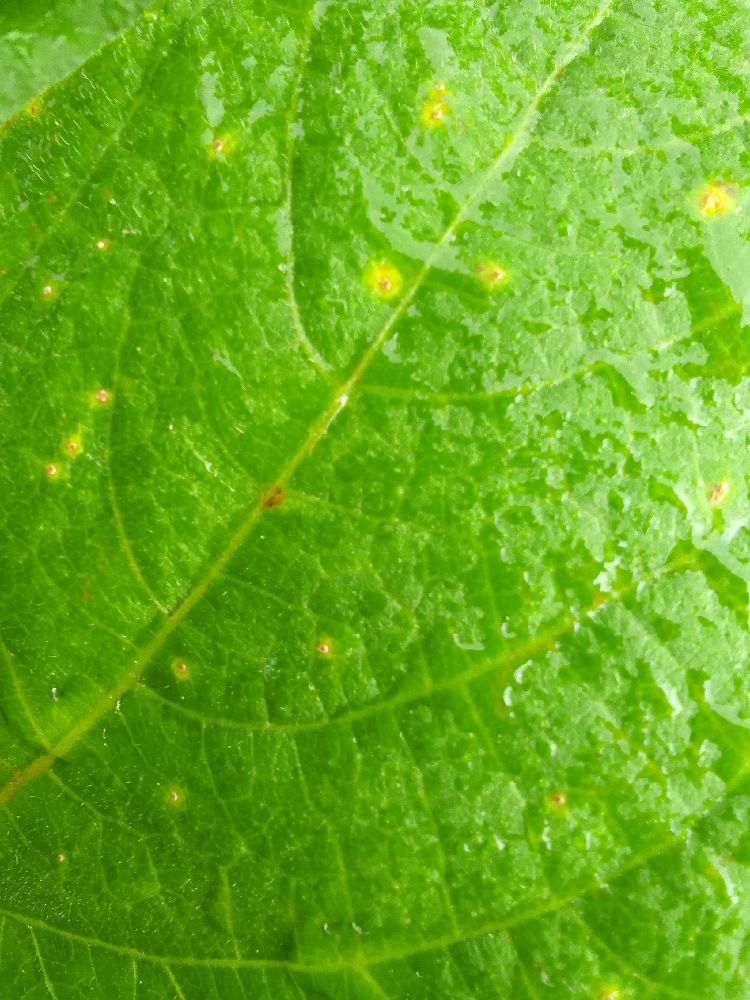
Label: rust